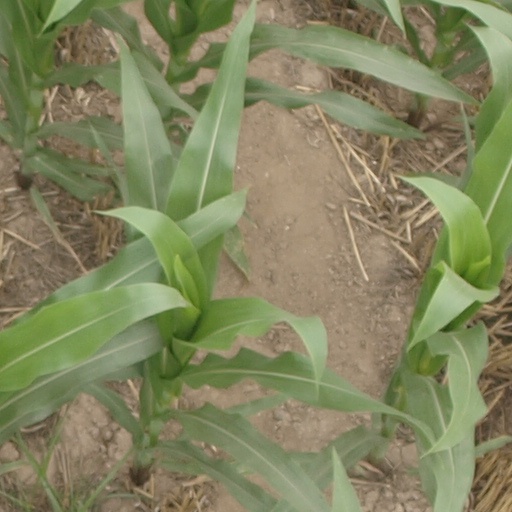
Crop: maize; corn